Sculpture

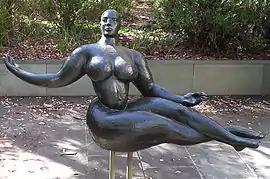
Gaston Lachaise, "Floating Figure" 1927, bronze, no. 5 from an edition of 7, National Gallery of Australia

Islam is famously aniconic, so the vast majority of sculpture is arabesque decoration in relief or openwork, based on vegetable motifs, but tending to geometrical abstract forms. In the very early Mshatta Facade (740s), now mostly in Berlin, there are animals within the dense arabesques in high relief, and figures of animals and men in mostly low relief are found in conjunction with decoration on many later pieces in various materials, including metalwork, ivory and ceramics.